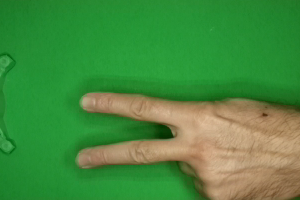
Label: scissors